Martino Cignaroli

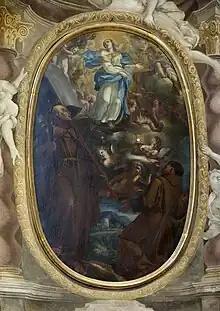

Martino Cignaroli (1649 – January 10, 1726) was an Italian painter of the Baroque period. He was the elder son of Giambettino Cignaroli's uncle.